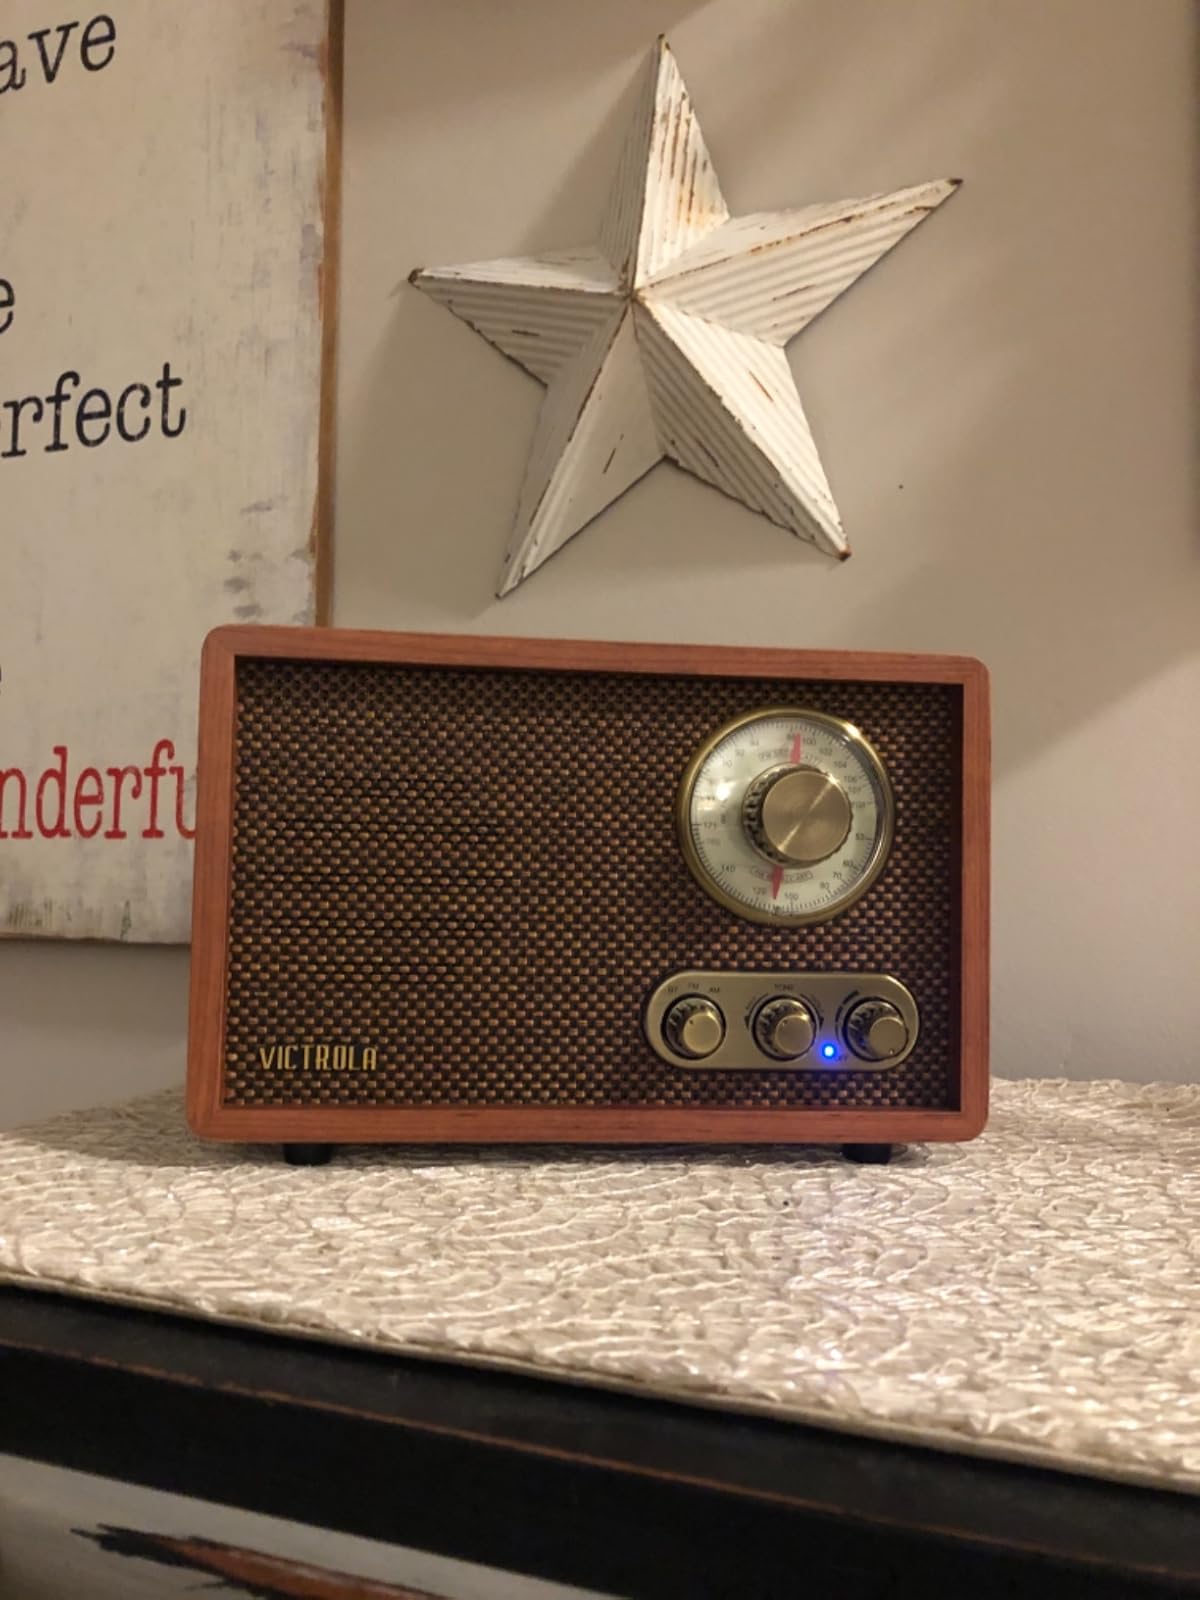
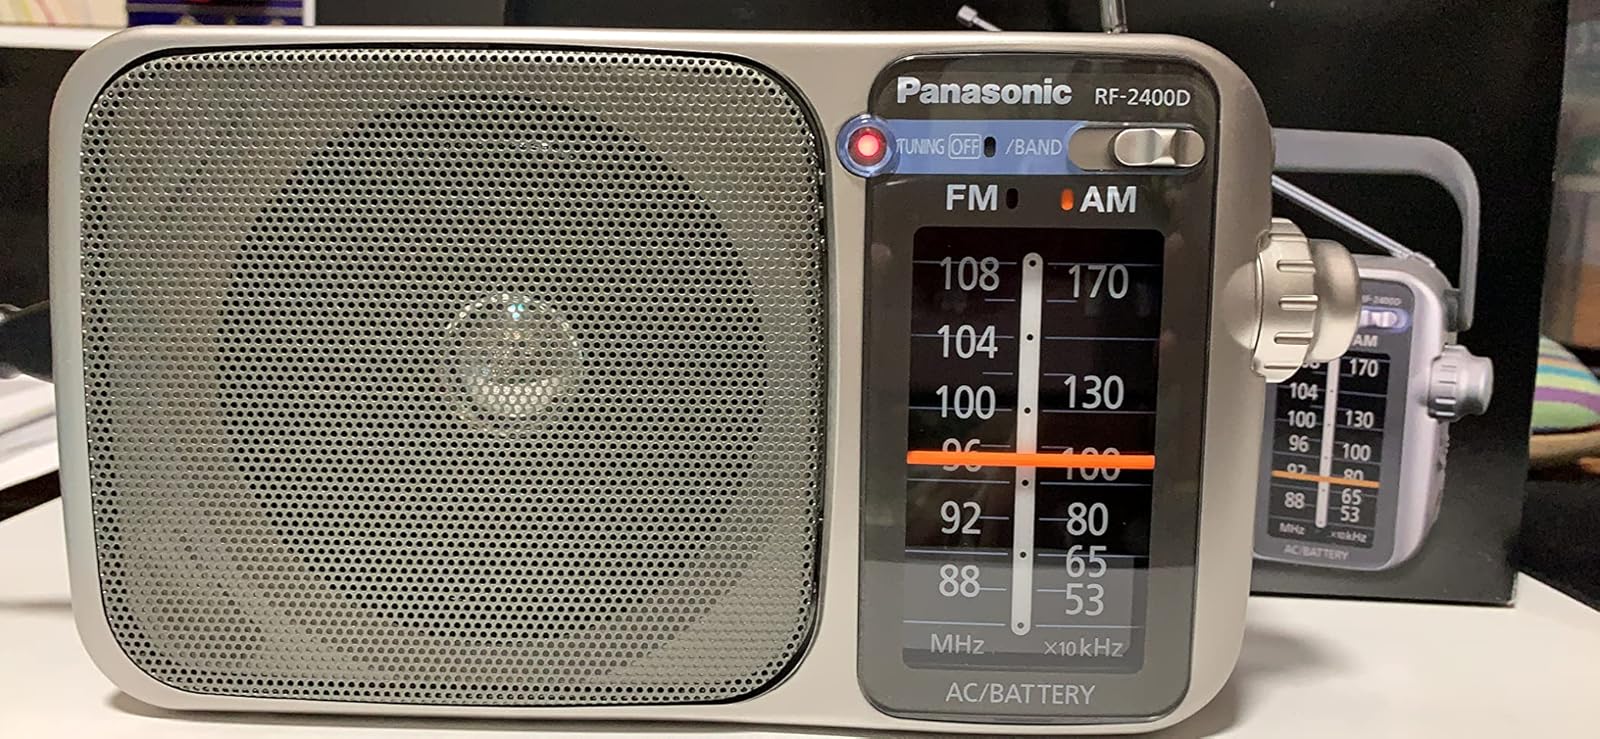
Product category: radio
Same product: no